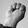
ASL letter: M